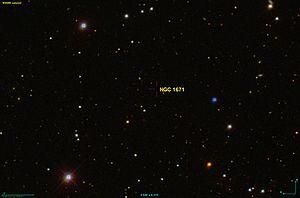
Image créée à l'aide du logiciel Aladin Sky Atlas du Centre de Données astronomiques de Strasbourg et des données de SDSS (Sloan Digital Sky Survey).
NGC 1671 est une galaxie lenticulaire située dans la constellation d'Orion à environ 288 millions d'années-lumière de la Voie lactée. Elle a été découverte par l'astronome américain Lewis Swift en 1886.